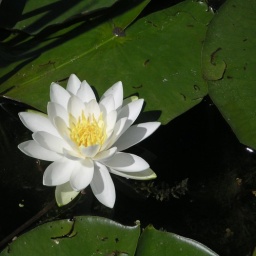
I like the black water and black shadows in this one.